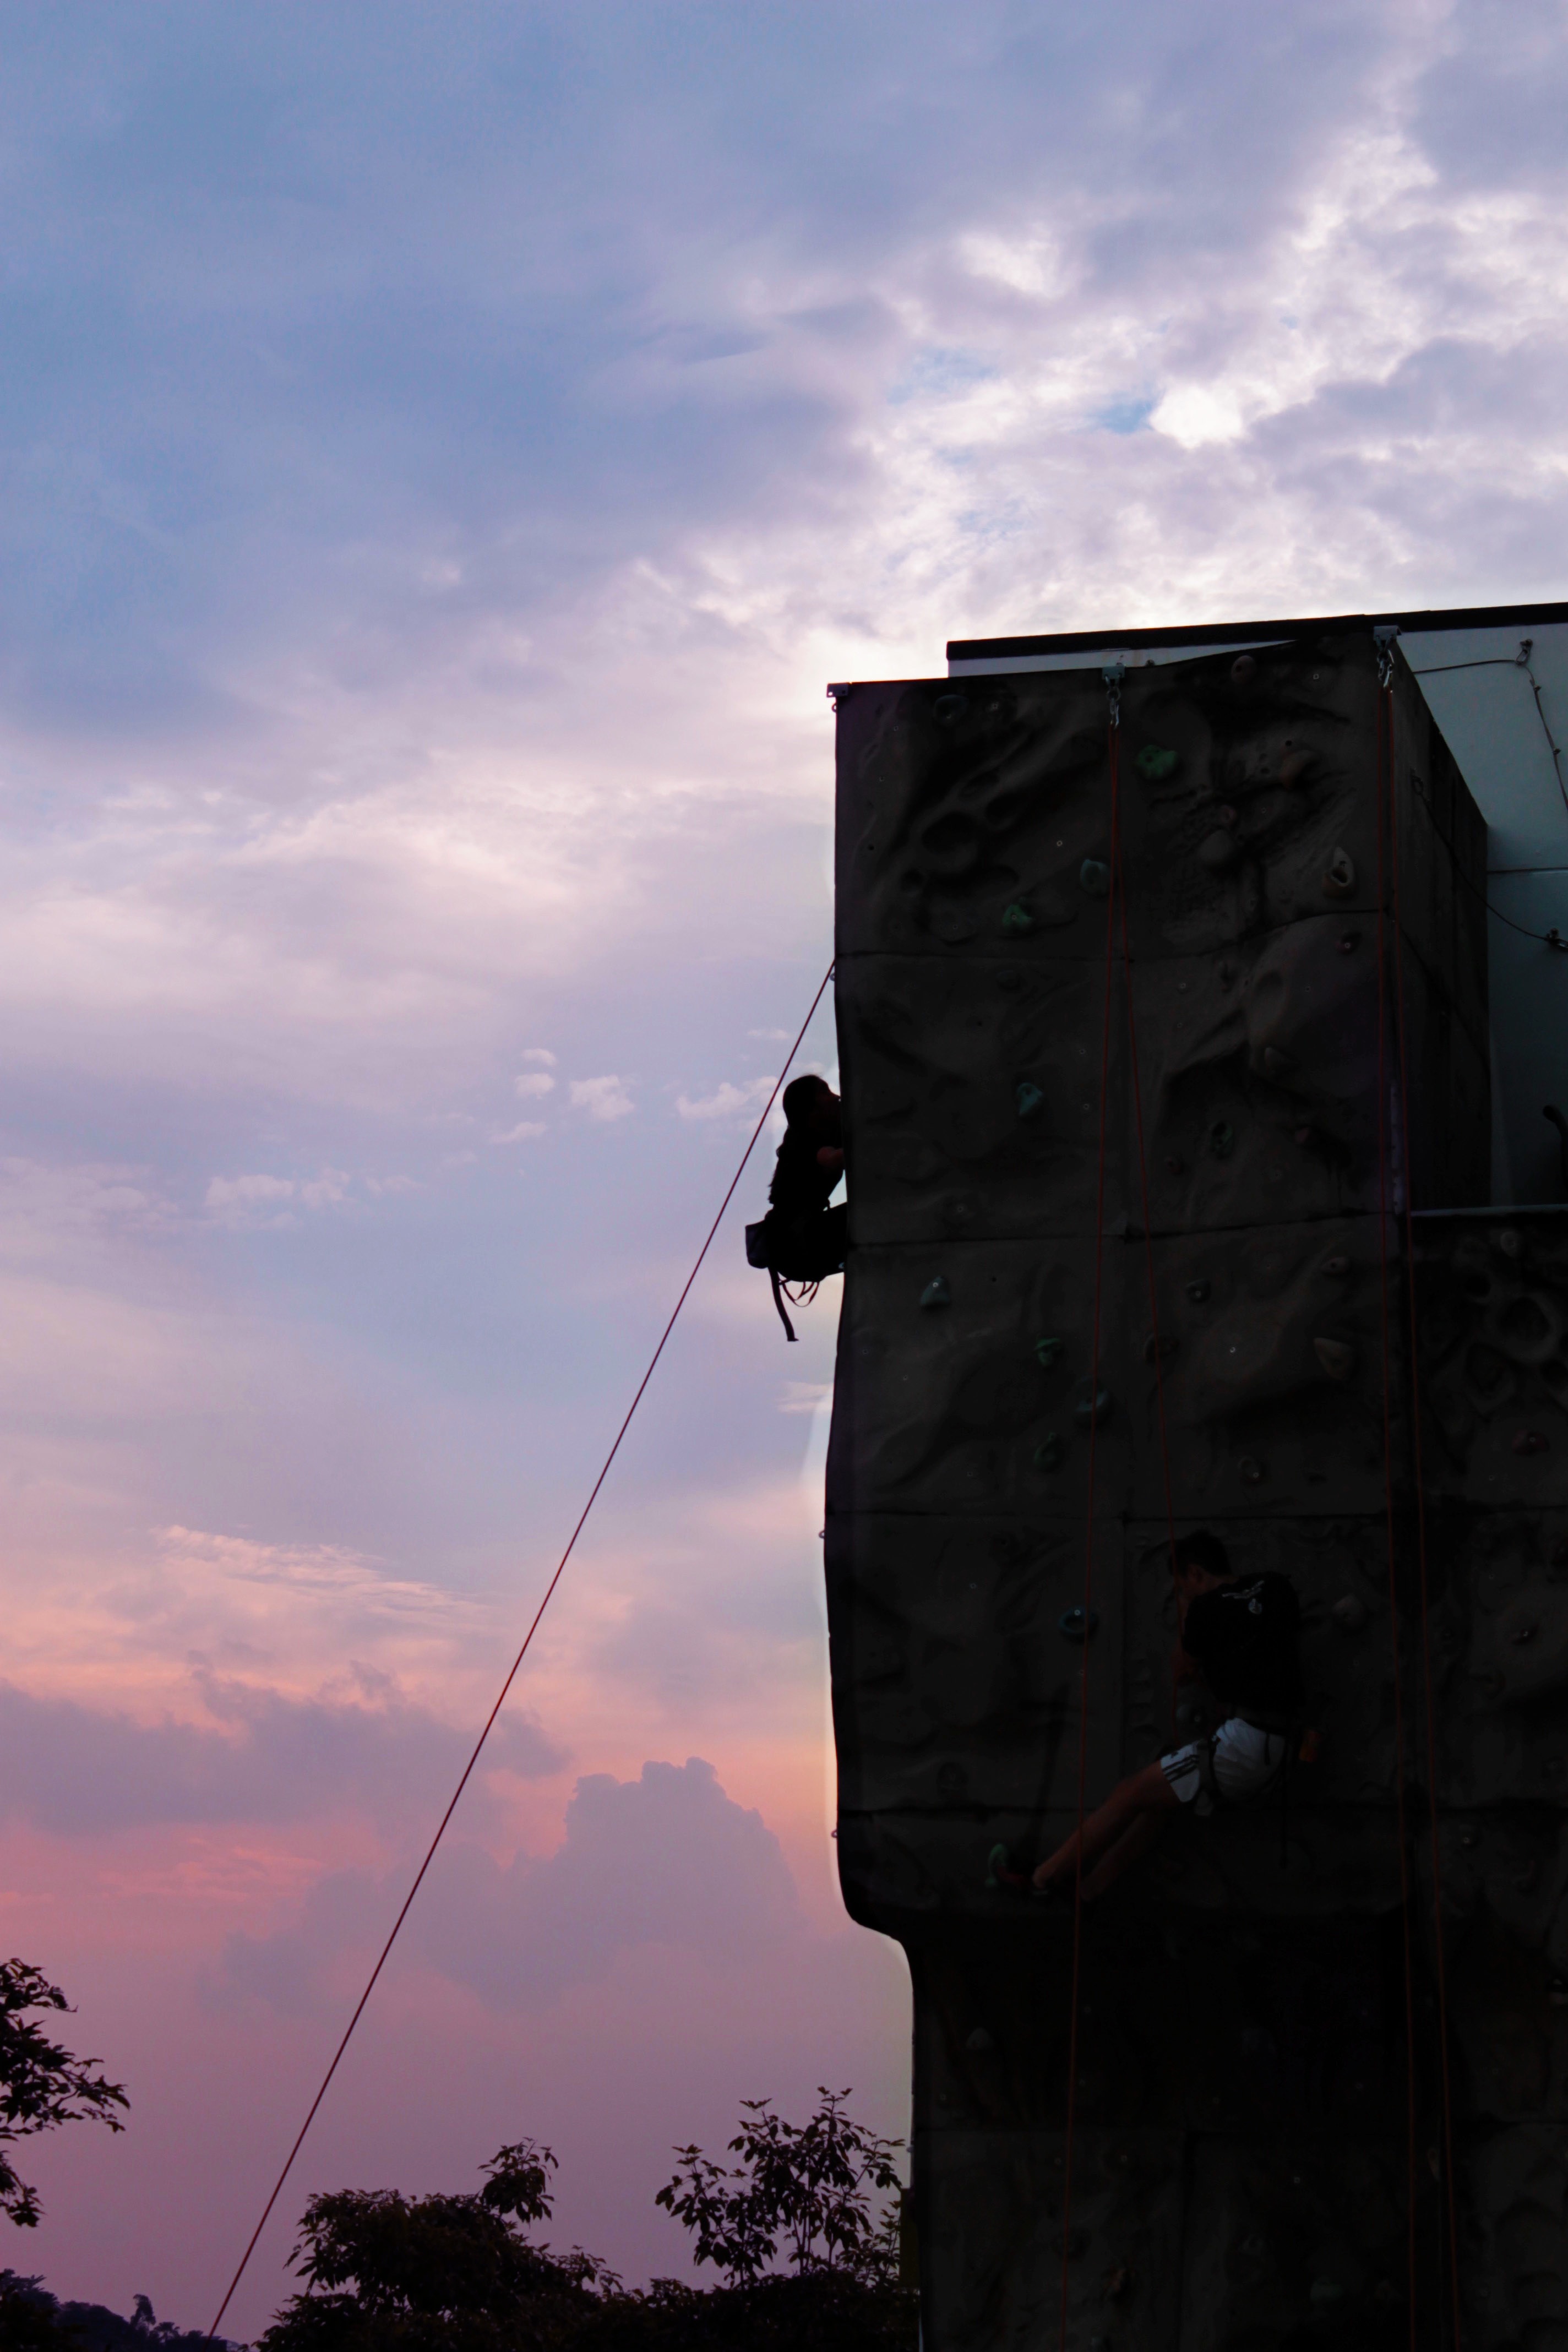
cloud, sky, skyscraper, evening, tower, blue, lighting, atmosphere of earth